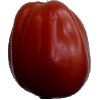
Label: Tomato Heart 1